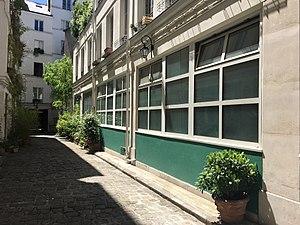
Cour de l'Ours. Facade du batiment du rez-de-chaussée ouest.
La cour de l'Ours est une voie du 11ᵉ arrondissement de Paris, en France.